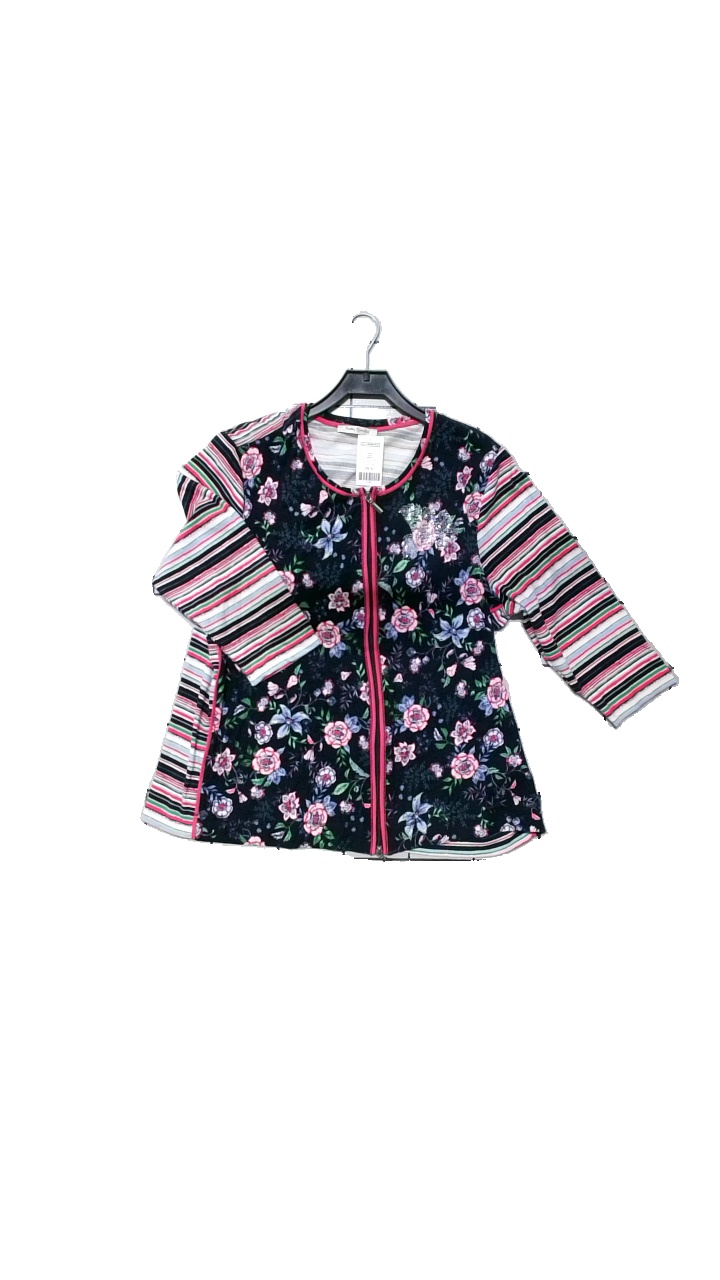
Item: Top (Ladies)
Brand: Betty Barkley
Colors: Blue, Pink, Multicolor
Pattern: Floral print
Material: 92%Cotton, 8%Elastane
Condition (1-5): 3
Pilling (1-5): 3
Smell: Minor
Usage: Reuse
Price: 50-100